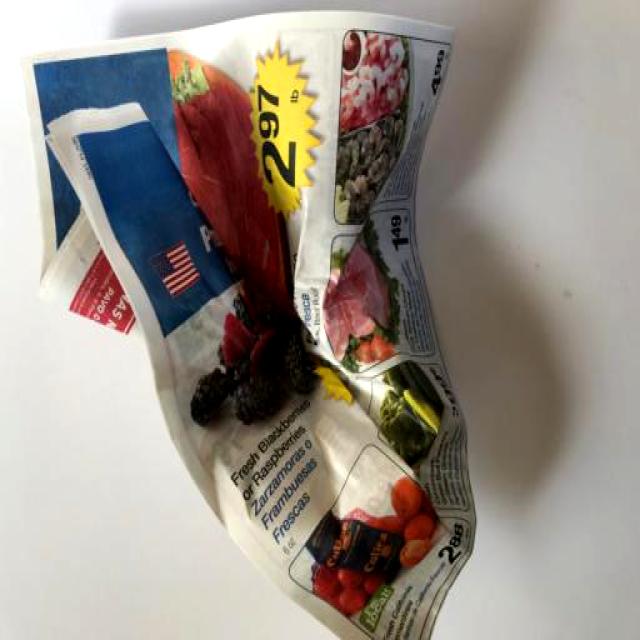
Label: Paper